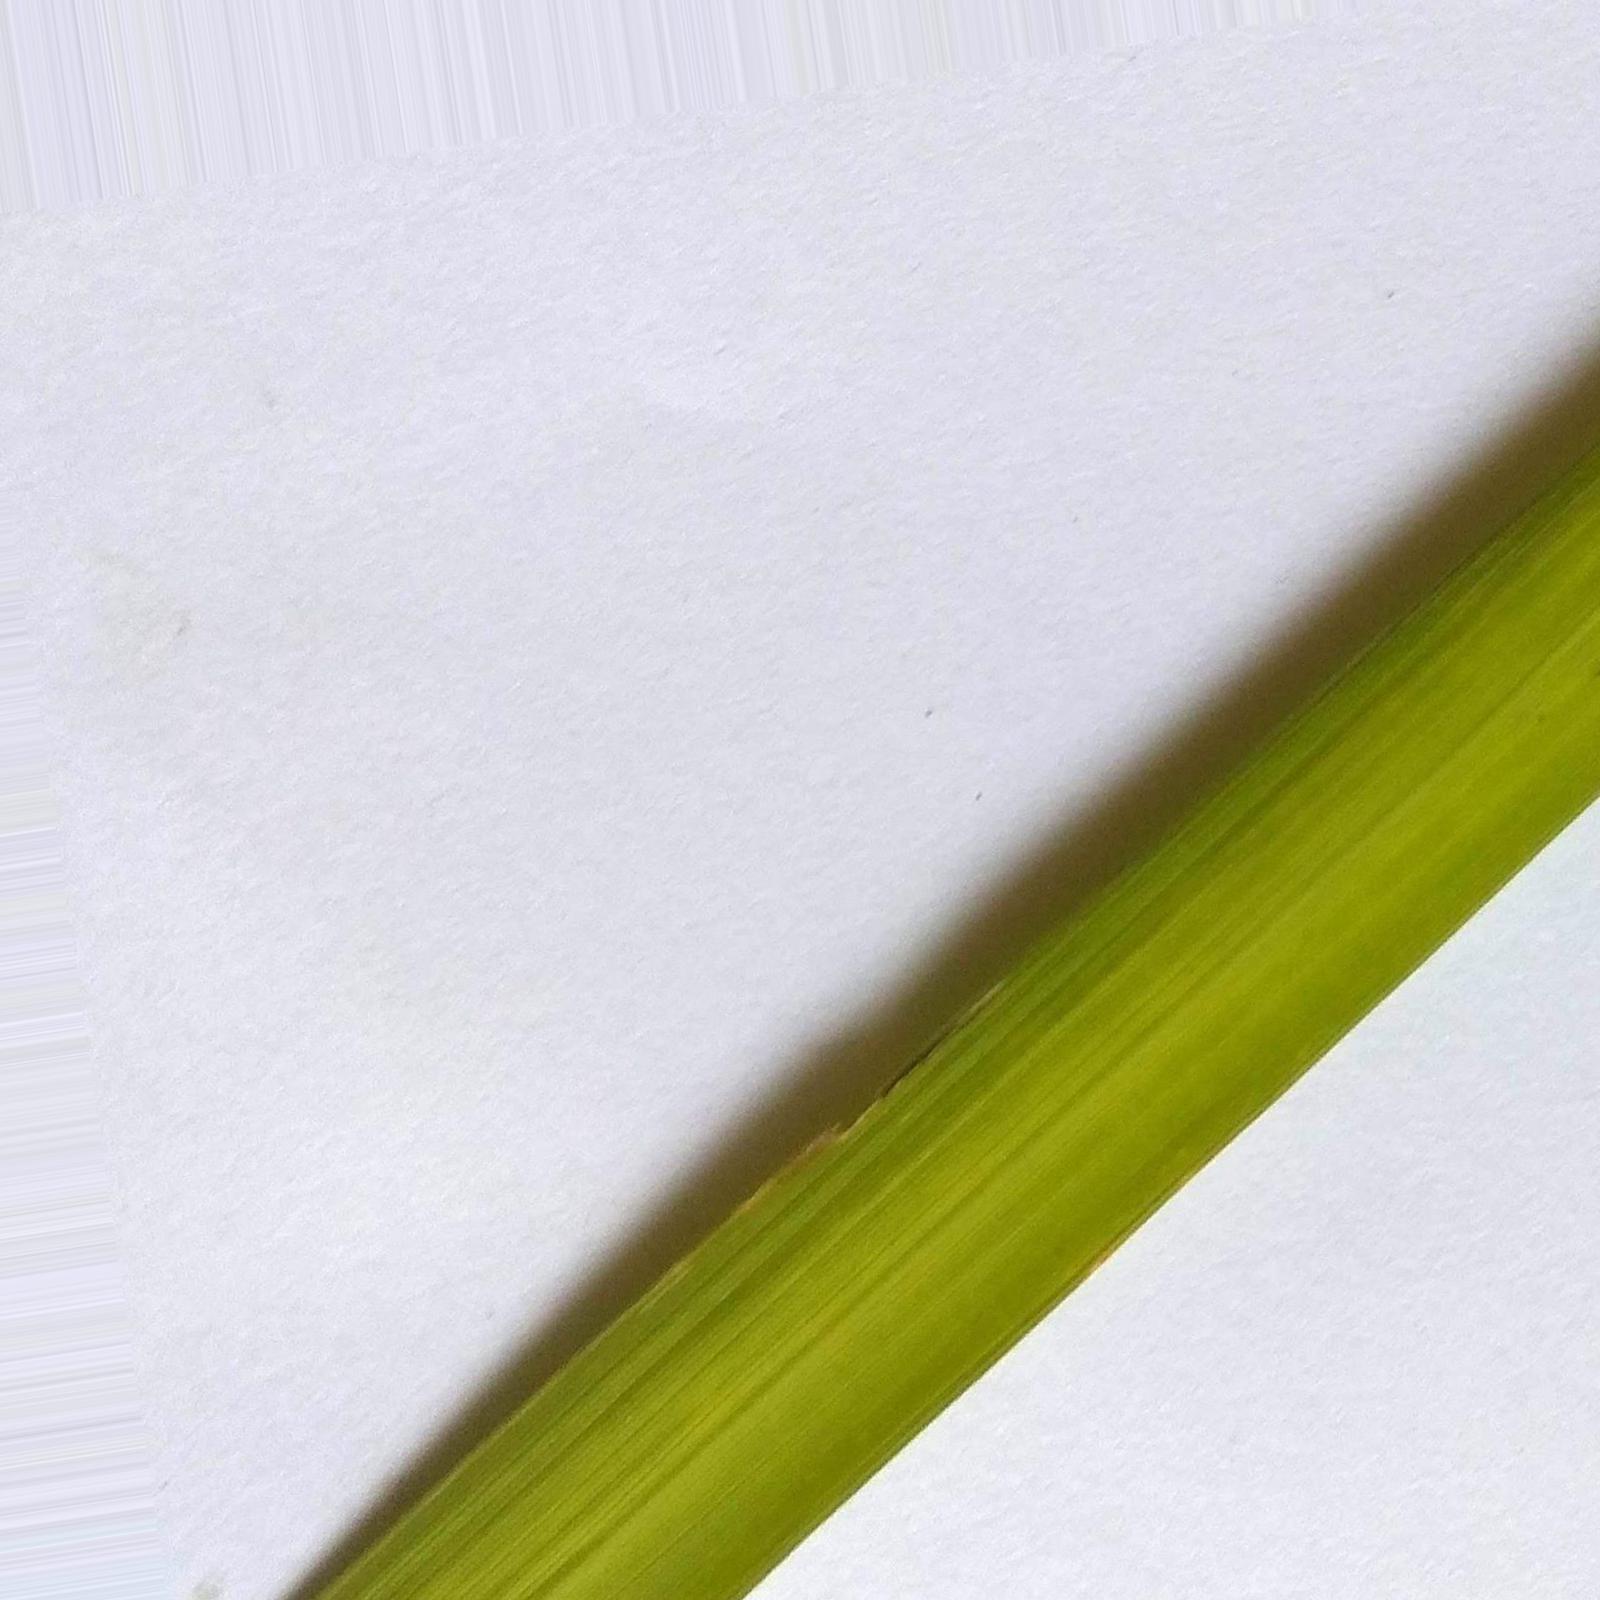
Nhãn: Healthy